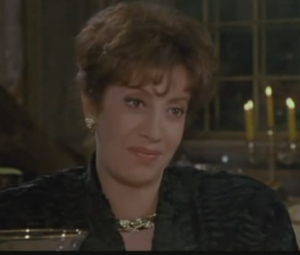
Athina Cenci, née le 13 mars 1946 sur l'île de Kos sur l'archipel du Dodécanèse italien, est une actrice, une animatrice de télévision et une scénariste italienne, devenue femme politique. Elle a notamment remporté deux David di Donatello de la meilleure actrice dans un second rôle.